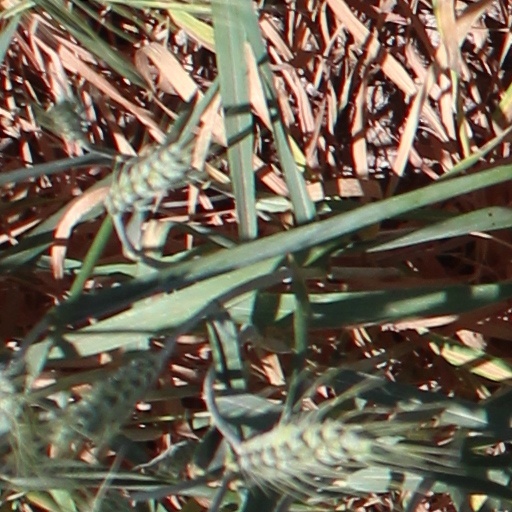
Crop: wheat